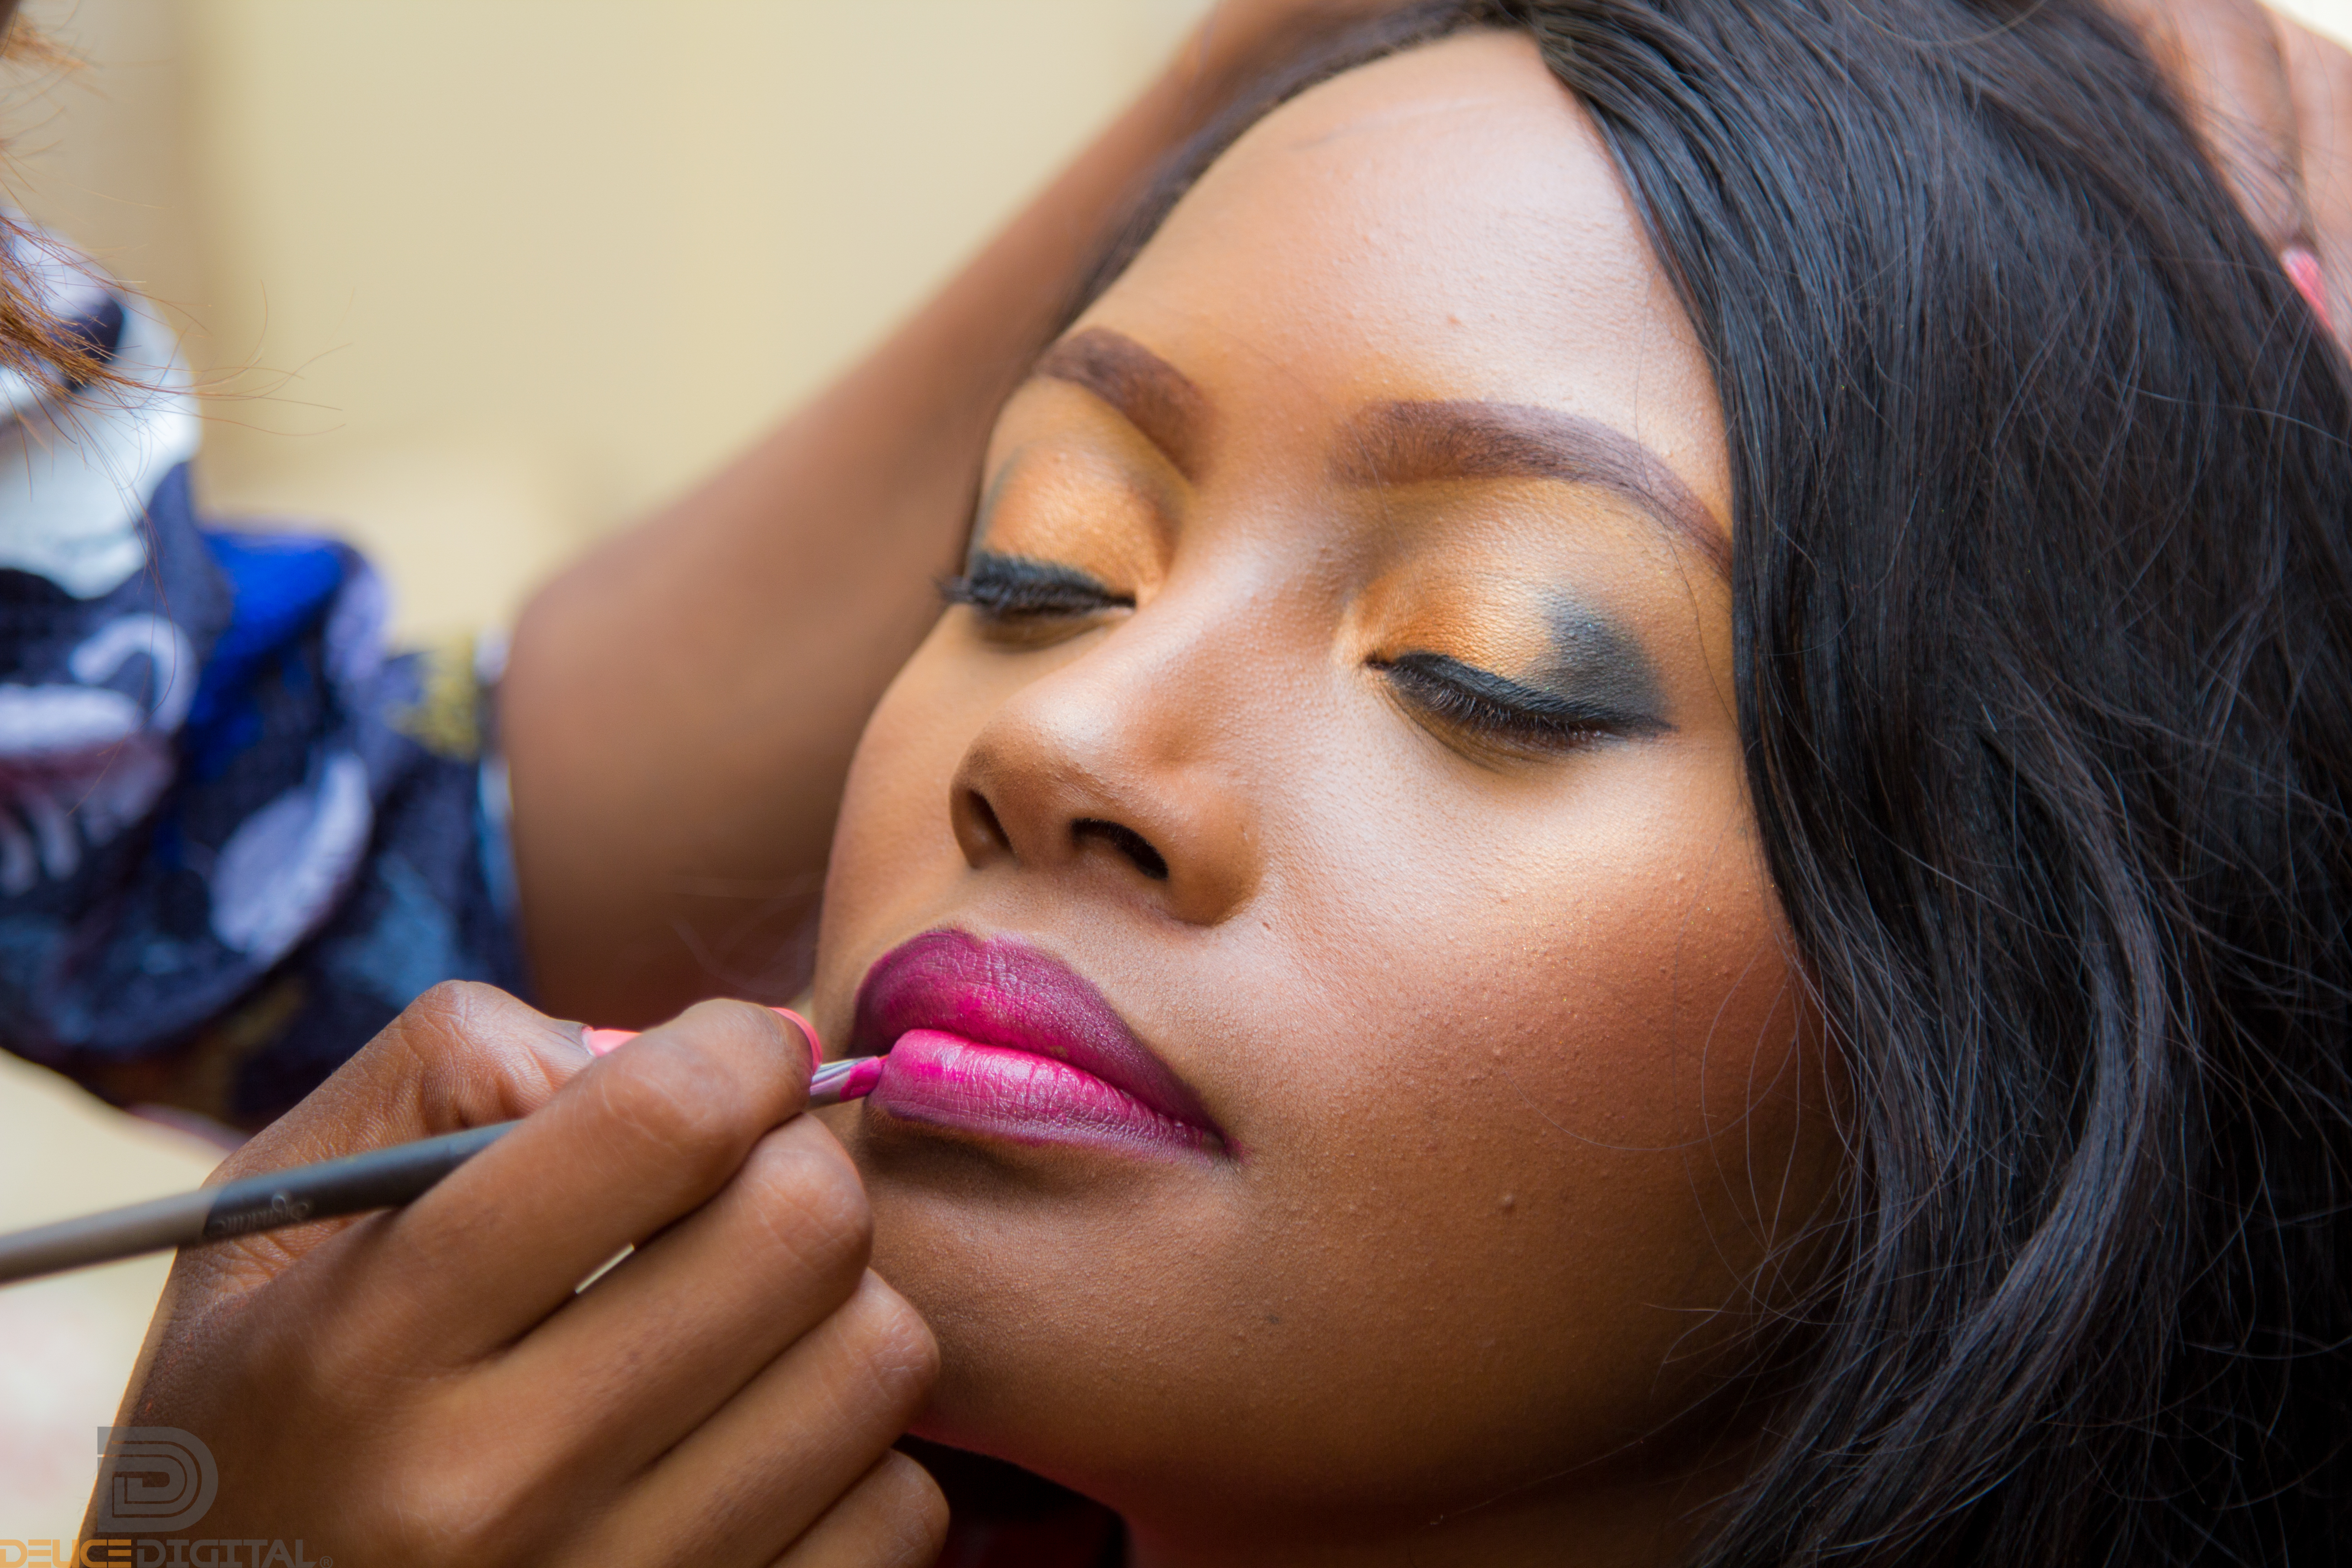
hand, person, girl, woman, photography, leg, model, finger, red, color, lady, lip, smile, makeup, mouth, close up, human body, black hair, face, nose, eye, head, skin, beauty, beautiful, organ, sweetness, lipstick, photo shoot, brown hair